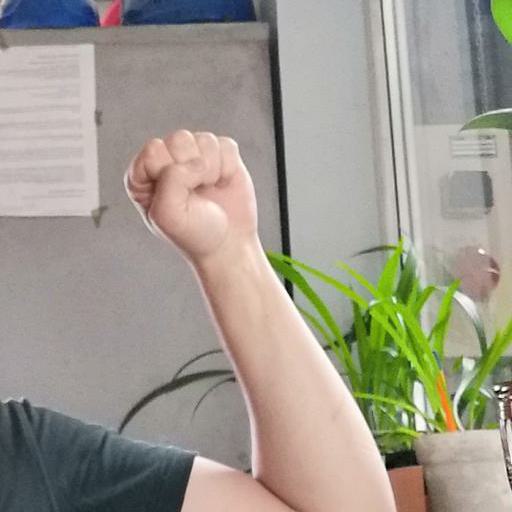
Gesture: fist